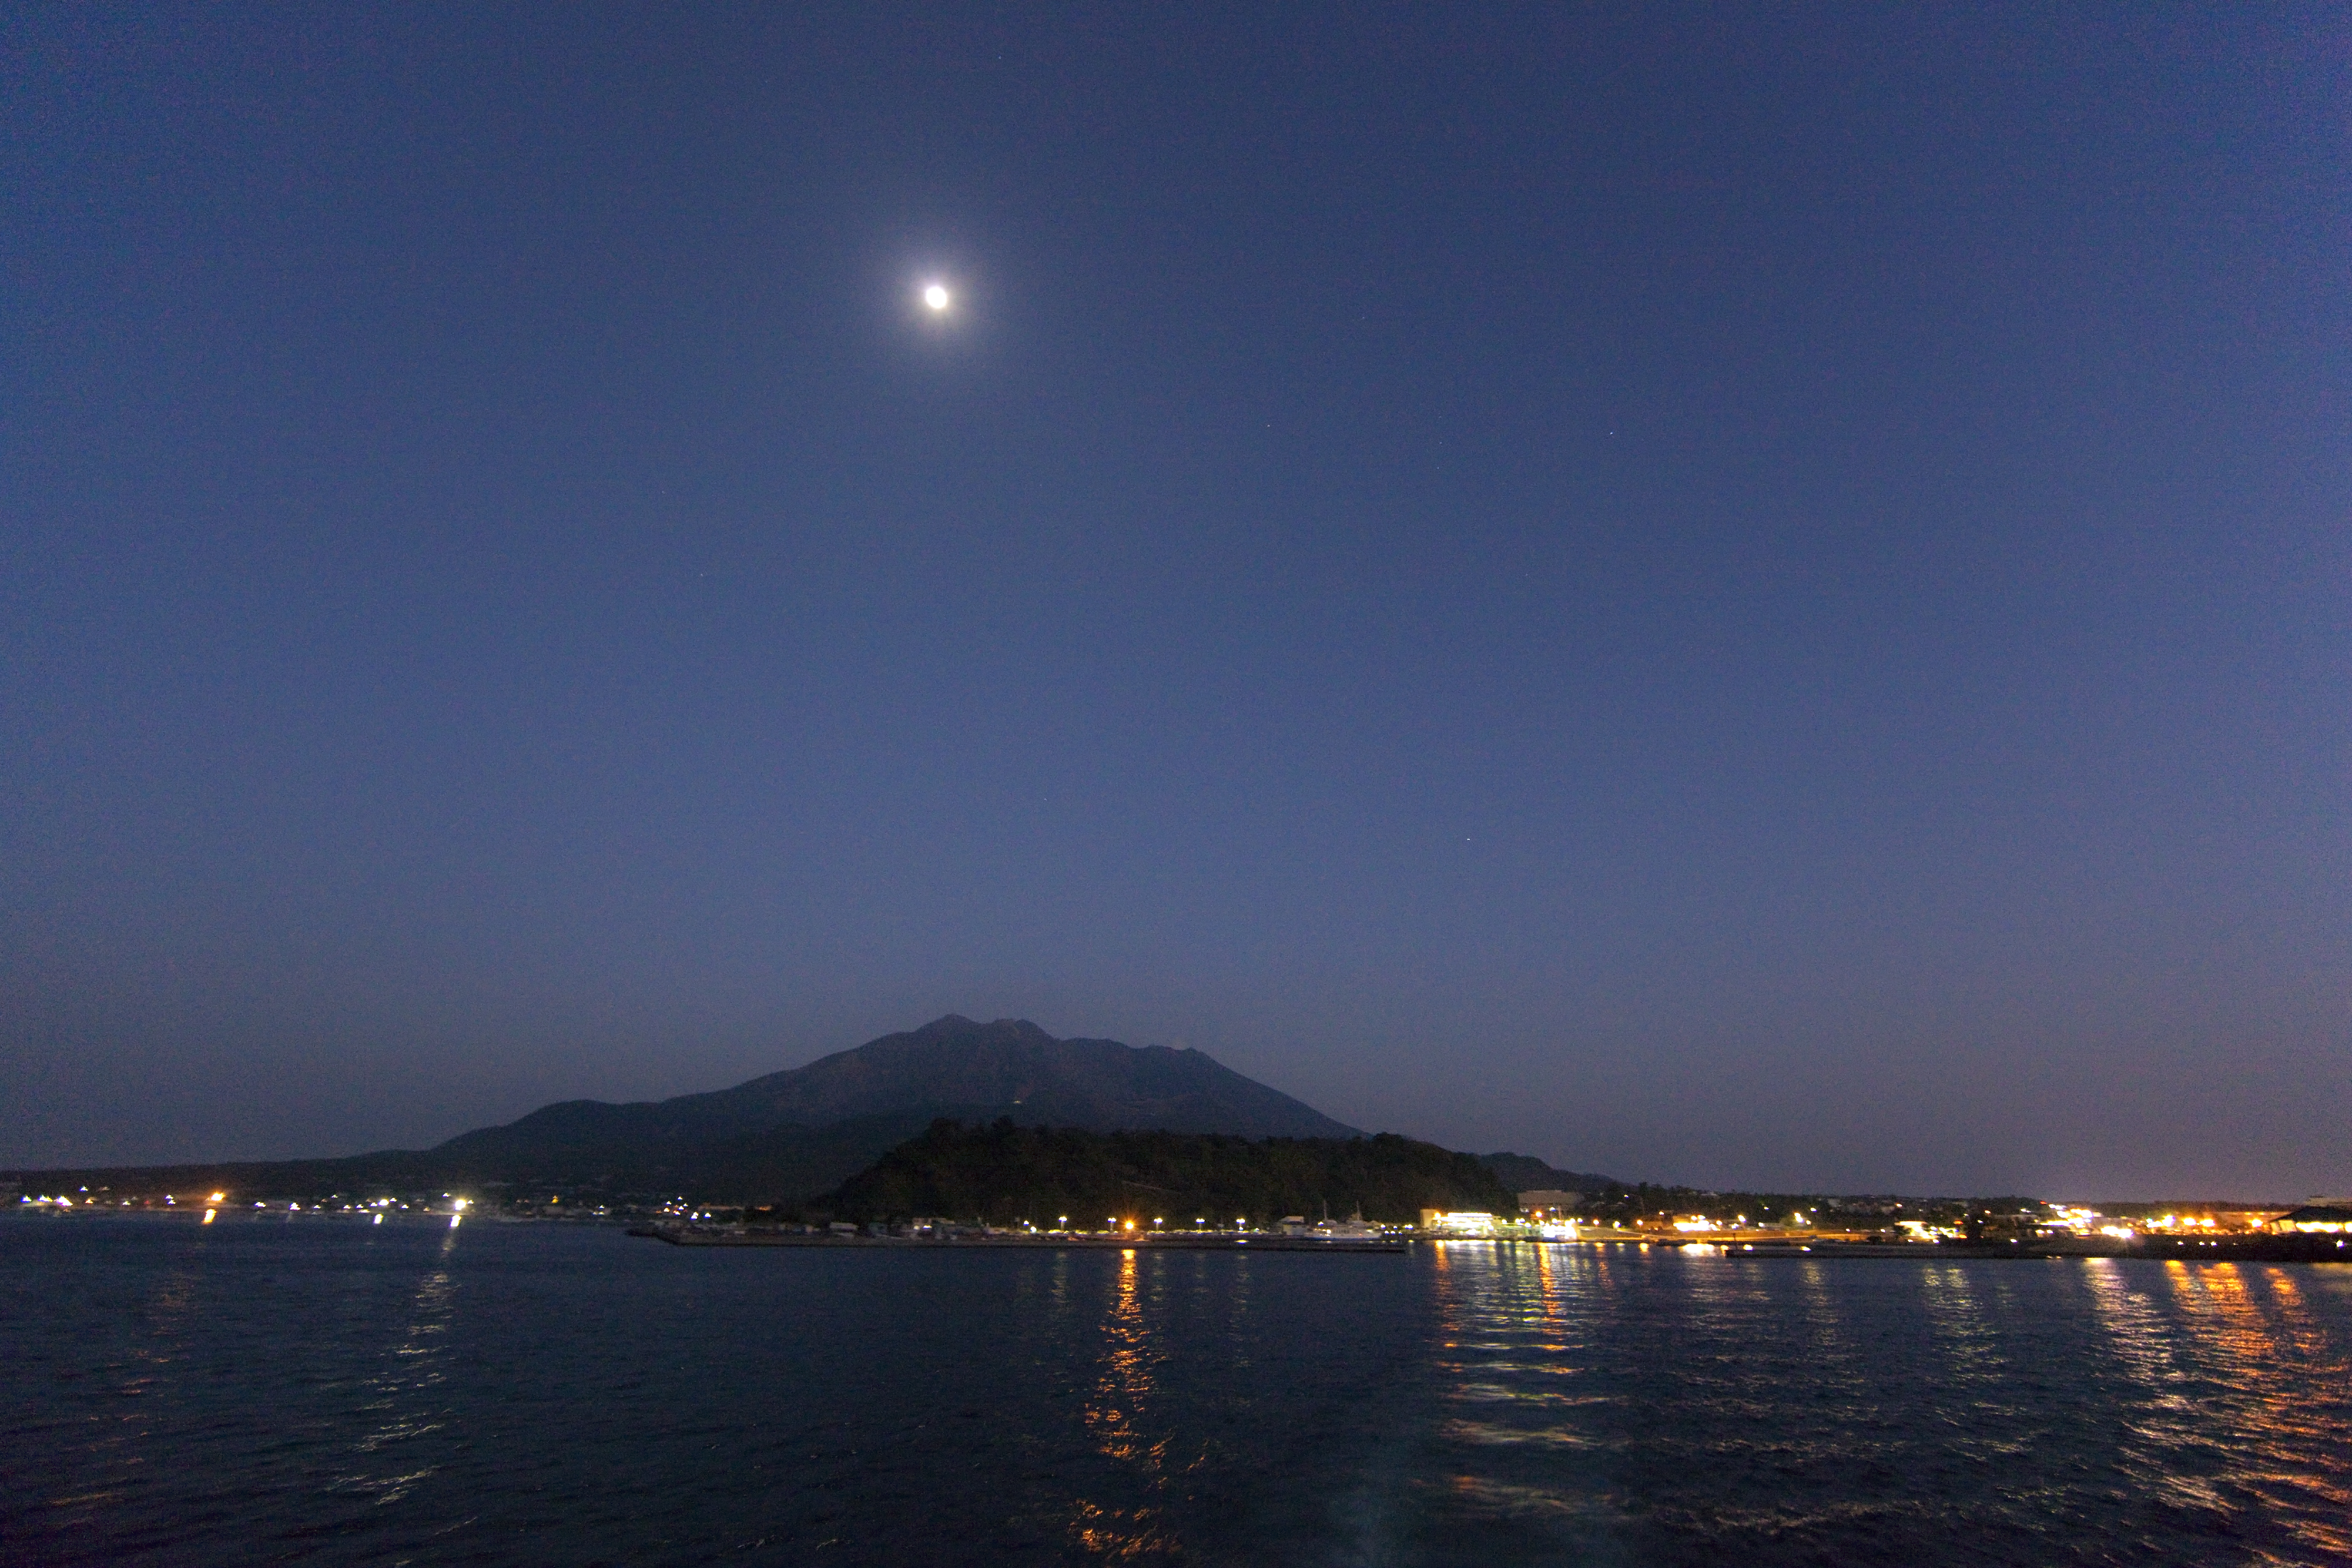
sea, coast, ocean, horizon, night, lake, dawn, dusk, evening, reflection, high, bay, moon, moonlight, 5d, hires, loch, markii, hi, res, resolution, sakurajima, astronomical object